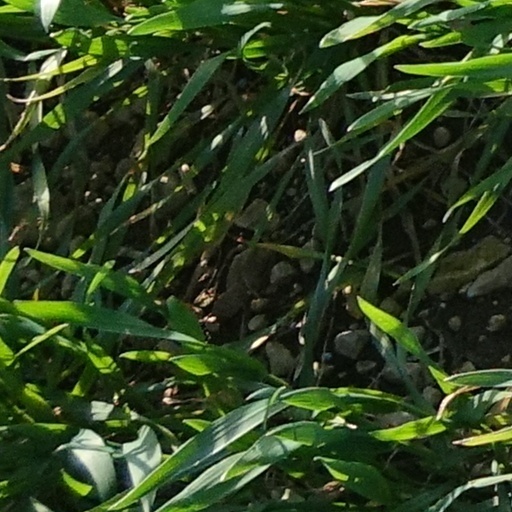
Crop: wheat